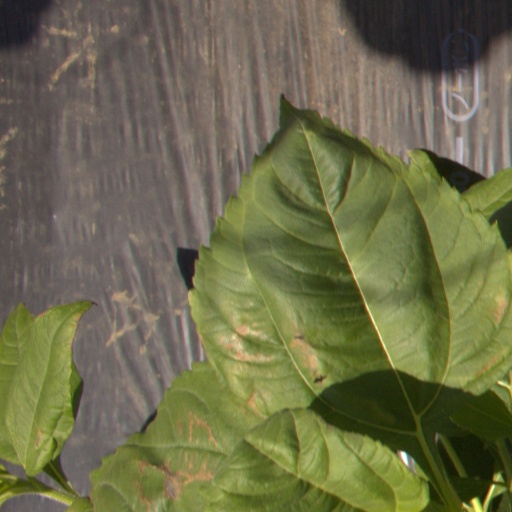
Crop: Jerusalem artichoke